Date Narimura

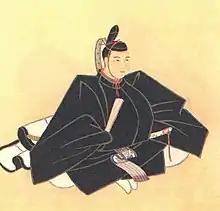
Portrait of Date Narimura at Sendai City Museum

was a mid-Edo period Japanese samurai, and the eighth "daimyō" of Sendai Domain in the Tōhoku region of northern Japan, and the 24th hereditary chieftain of the Date clan.